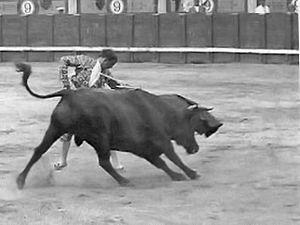
José Gómez Ortega dit « Joselito » ou encore « Gallito » est un célèbre matador espagnol, né le 8 mai 1895 à Gelves et mort le 16 mai 1920 à Talavera de la Reina.